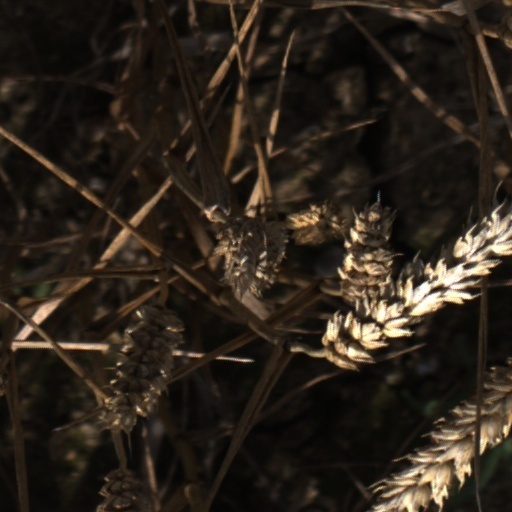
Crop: wheat